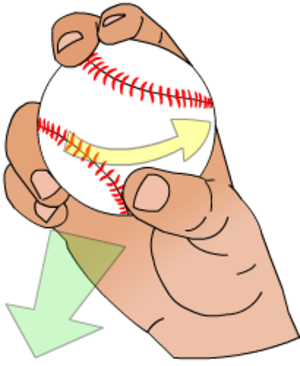
Pitch (baseball) / Liste over pitches / Breaking pitches
Illustration af fingrenes position og håndens bevægelse ved kast af en slider
Et pitch er i baseball betegnelsen for det kast, som pitcheren kaster mod home plate, hvor batteren står. Det er batterens opgave at ramme pitchet og derved sende bolden sikkert i spil. Pitcheren forsøger generelt at undgå dette eller at sørge for, at batteren laver et harmløst slag, som spillerne på pitcherens hold nemt kan få fat på.